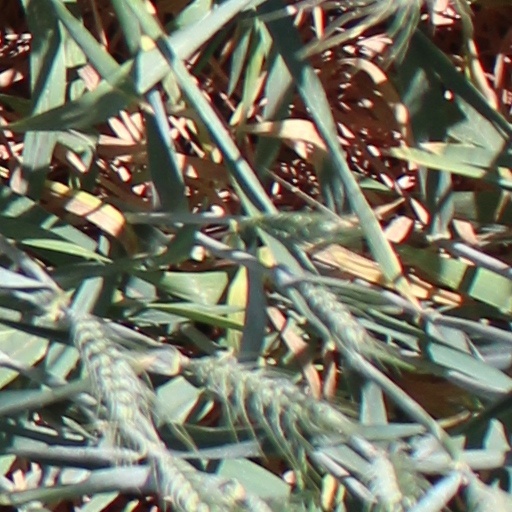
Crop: wheat